Amanita frostiana

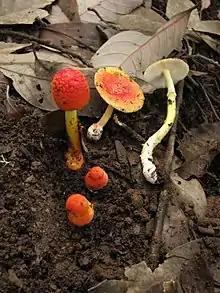
"A. rubrovolvata"

"A. frostiana" is similar to a range of species, including others in the species "Amanita" like "A. rubrovolvata", "A. flavoconia", "A. albocreata", "A. muscaria var. muscaria" or simply "A. muscaria".